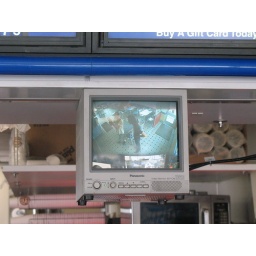
ktrey and i on the security camera in an indianapolis white castle